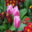
Label: tulip